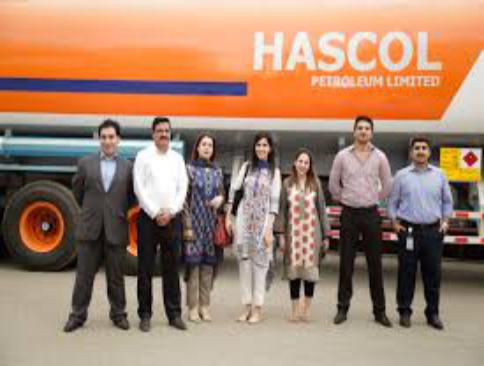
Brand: Hascol Petroleum
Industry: Transportation